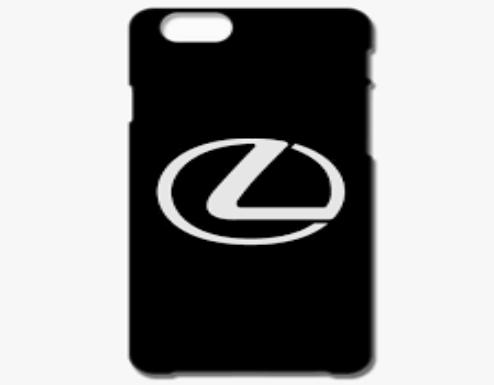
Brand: lexus-1
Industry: Transportation